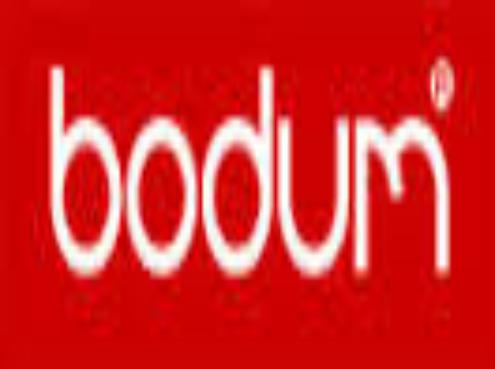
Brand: BODUM
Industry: Necessities